Elena Maroulleti

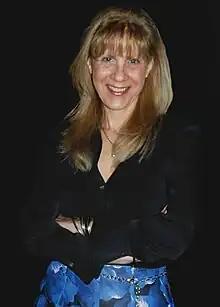
Maroulleti in 2015

Elena Maroulleti is a Greek Cypriot American independent journalist/reporter and founder of AKTINA FM, the second Internet radio streaming online to emerge in the world and of "AKTINA TV", the first English language Greek American TV show established in New York. She is the founder and President of the New York-based non-profit and tax-exempt cultural organizations, AKTINA Productions, Inc., and CYPRECO of America, Inc.